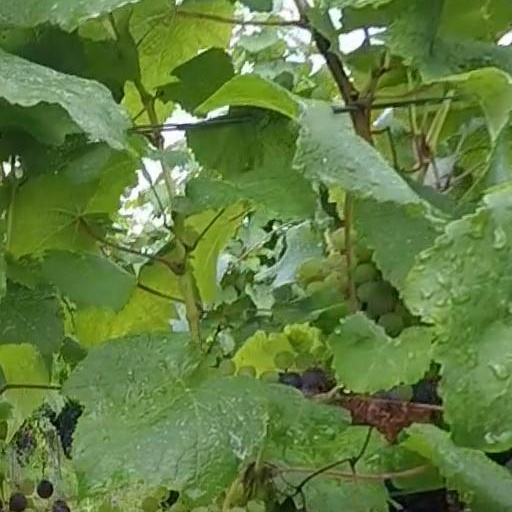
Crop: grape